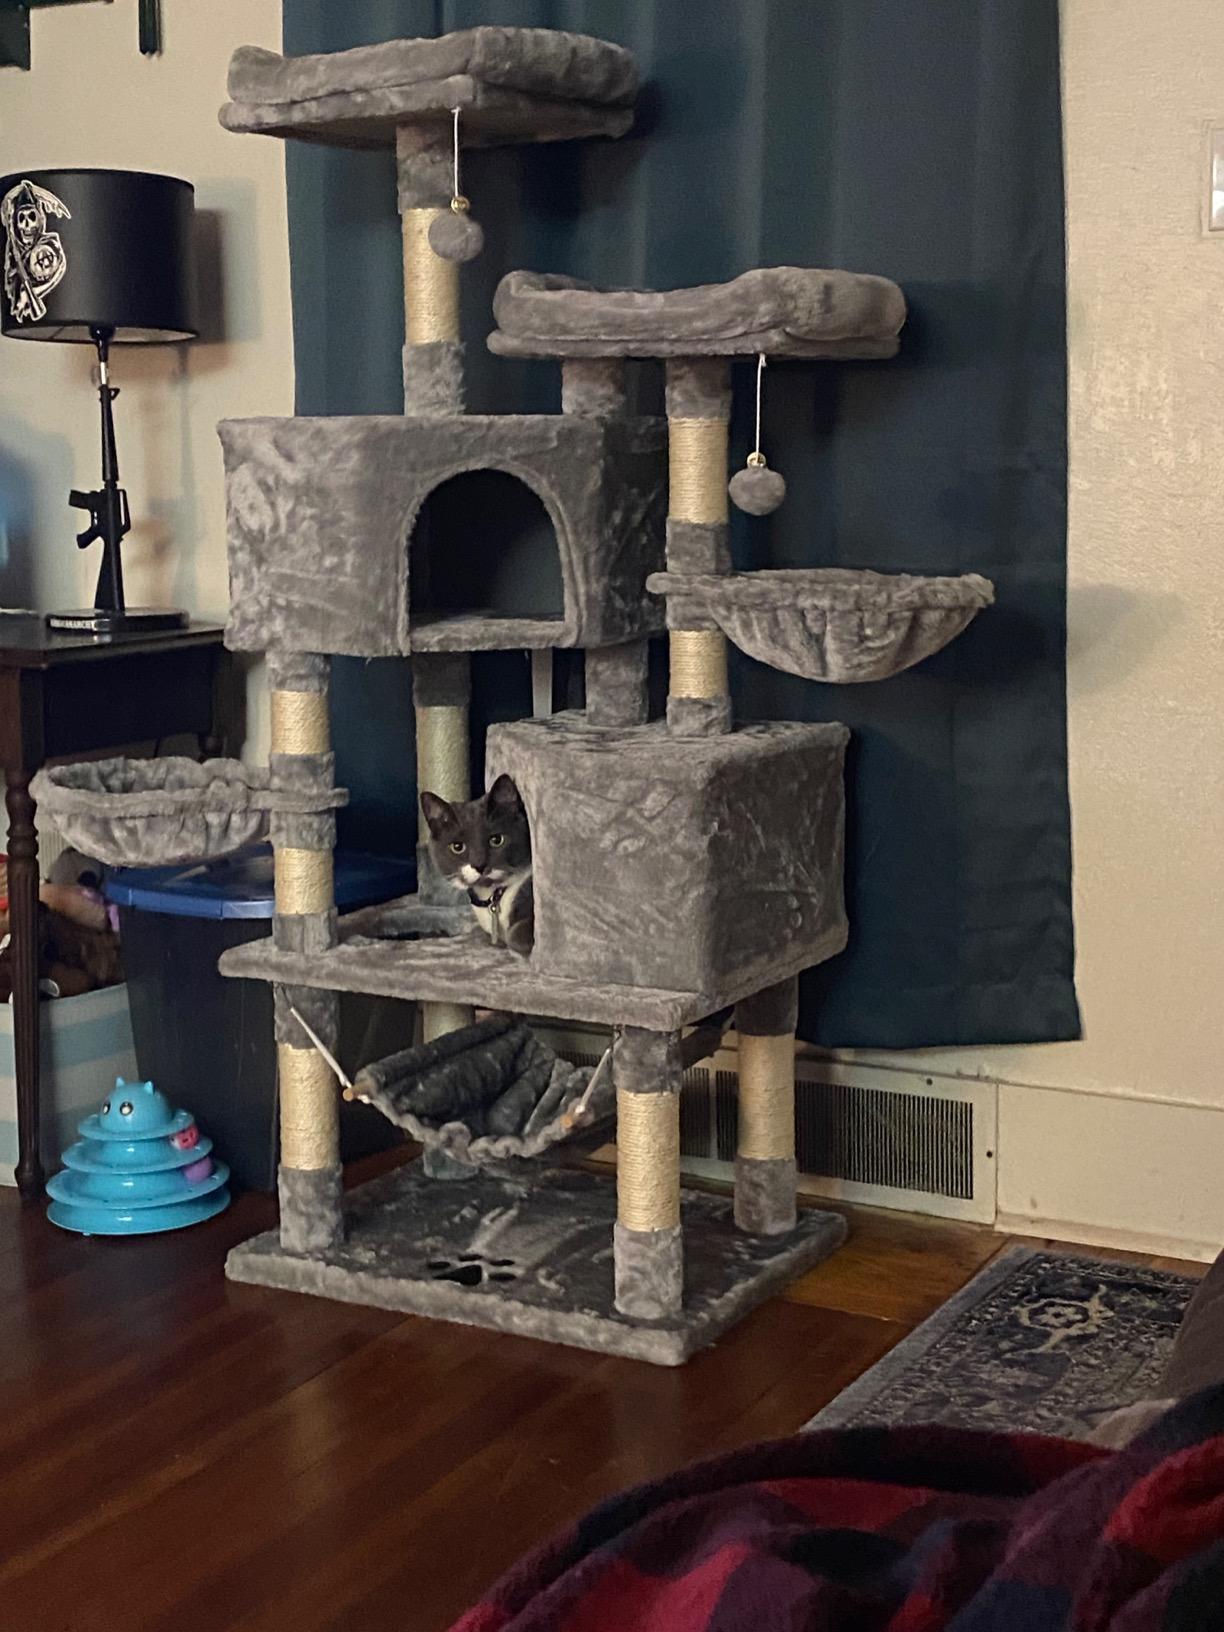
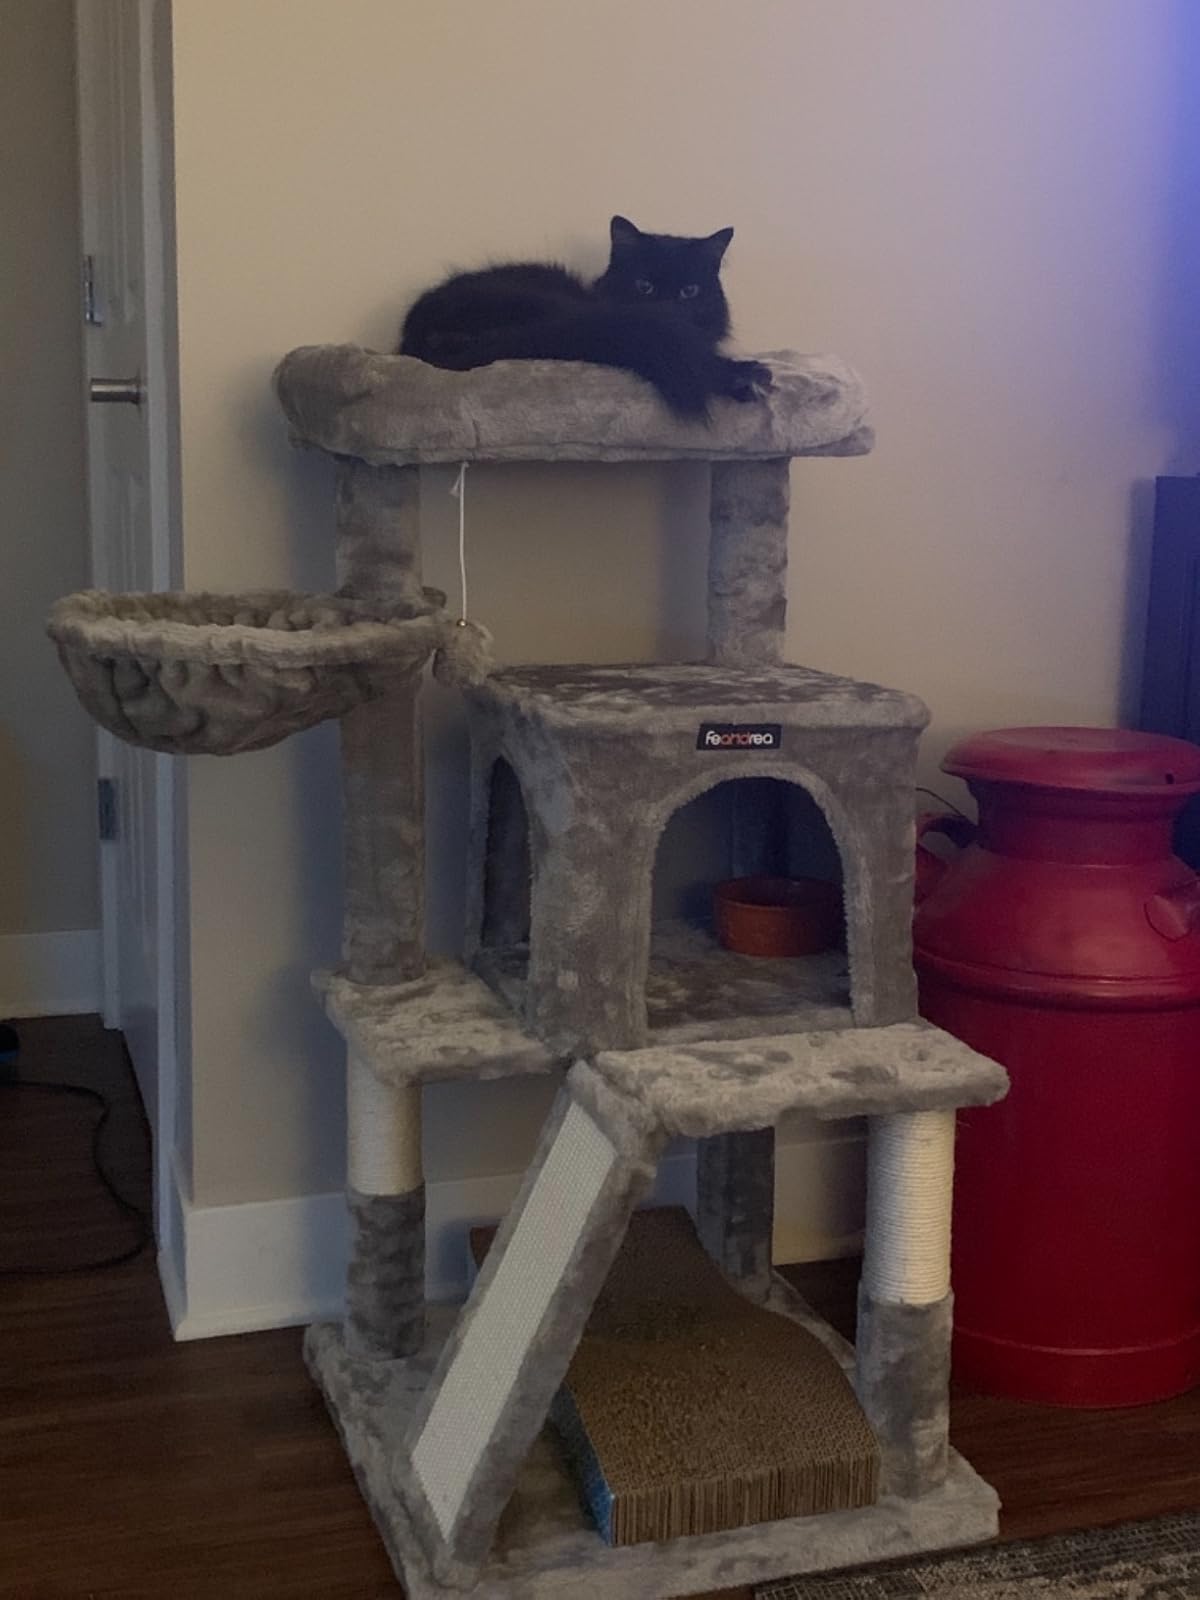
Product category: items_cat tree
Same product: no